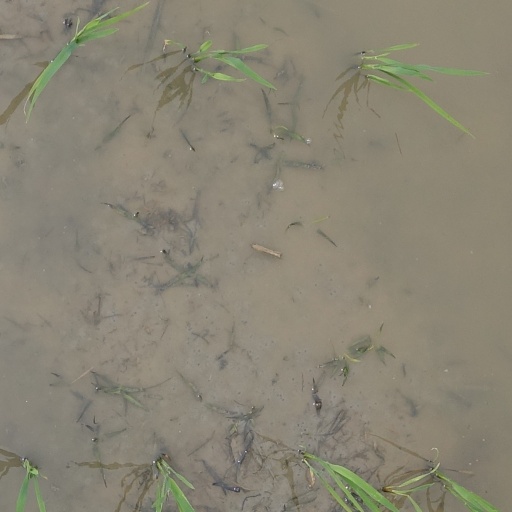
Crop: rice